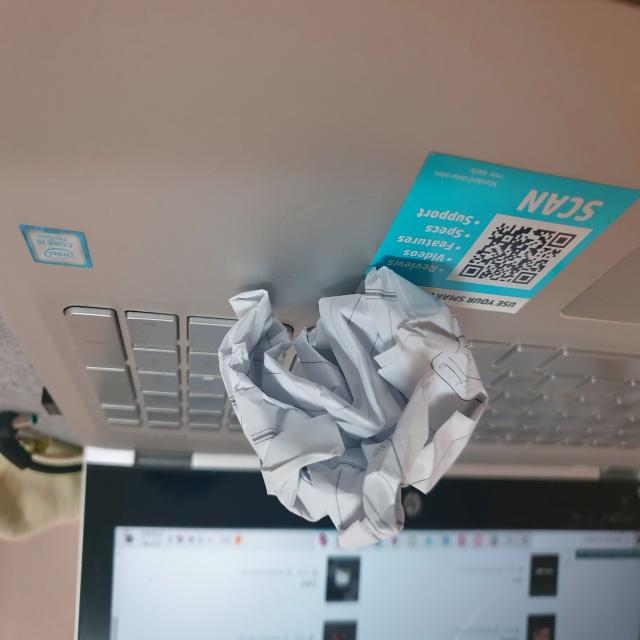
Label: tissues